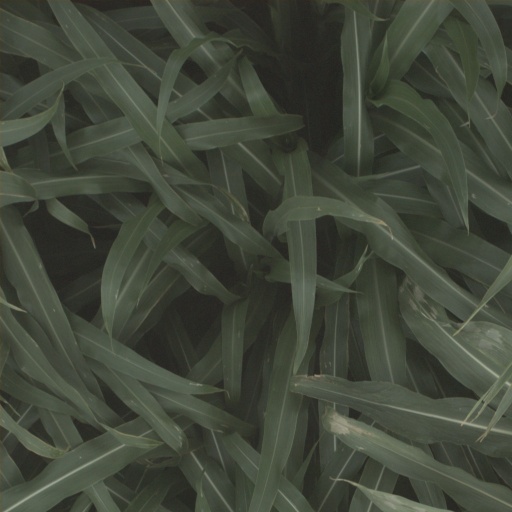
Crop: sorghum